Jizera Mountains

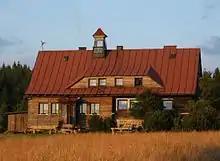
Mountain hut "Chatka Górzystów" in Polish part of Jizera Mountains

The first settlements in the area date back to prehistory. Later on, Celts, German tribes resides in the valleys until they left in 5th century. Later came Slavs. Since the 10th century, the border between Poland and Bohemia (Czechia) ran through the mountains. Following the fragmentation of Poland into smaller duchies, the Polish portion of the mountains was located in the duchies of Silesia, Legnica, Jawor and Lwówek. In 1281, Duke Bernard the Lightsome of the Piast dynasty granted a portion of the Izera Mountains to the Knights Hospitaller from Strzegom. In the 14th century, German-speaking colonists came and started clearing of the dense primeval forests. Permanent settlements were established. In the 16th century, several glass works were founded. Glassmaking had a profound effect on the ecosystem. The primeval forest was gradually replaced by fast-growing spruce monoculture. Other important industries included tin-mining, metallurgy and textile.